Early modern period in Wales

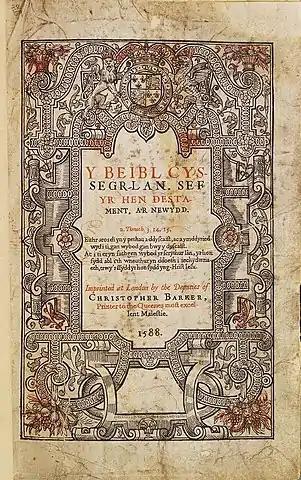
Title page of William Morgan's Welsh Bible of 1588

In 1567, Richard Davies, William Salesbury, and Thomas Huet completed the first modern translation of the New Testament and the first translation of the "Book of Common Prayer". In 1588, William Morgan completed a translation of the whole Bible. These translations were important to the survival of the Welsh language and had the effect of conferring status on Welsh as a liturgical language and vehicle for worship. This had a significant role in its continued use as a means of everyday communication and as a literary language down to the present day despite the pressure of English.